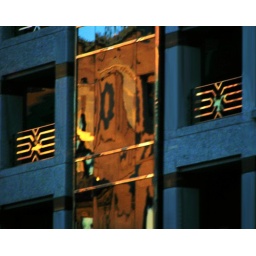
OK, yes, I admit it, the saturation was overdone in this one, but the building across the street is mesmerizing.